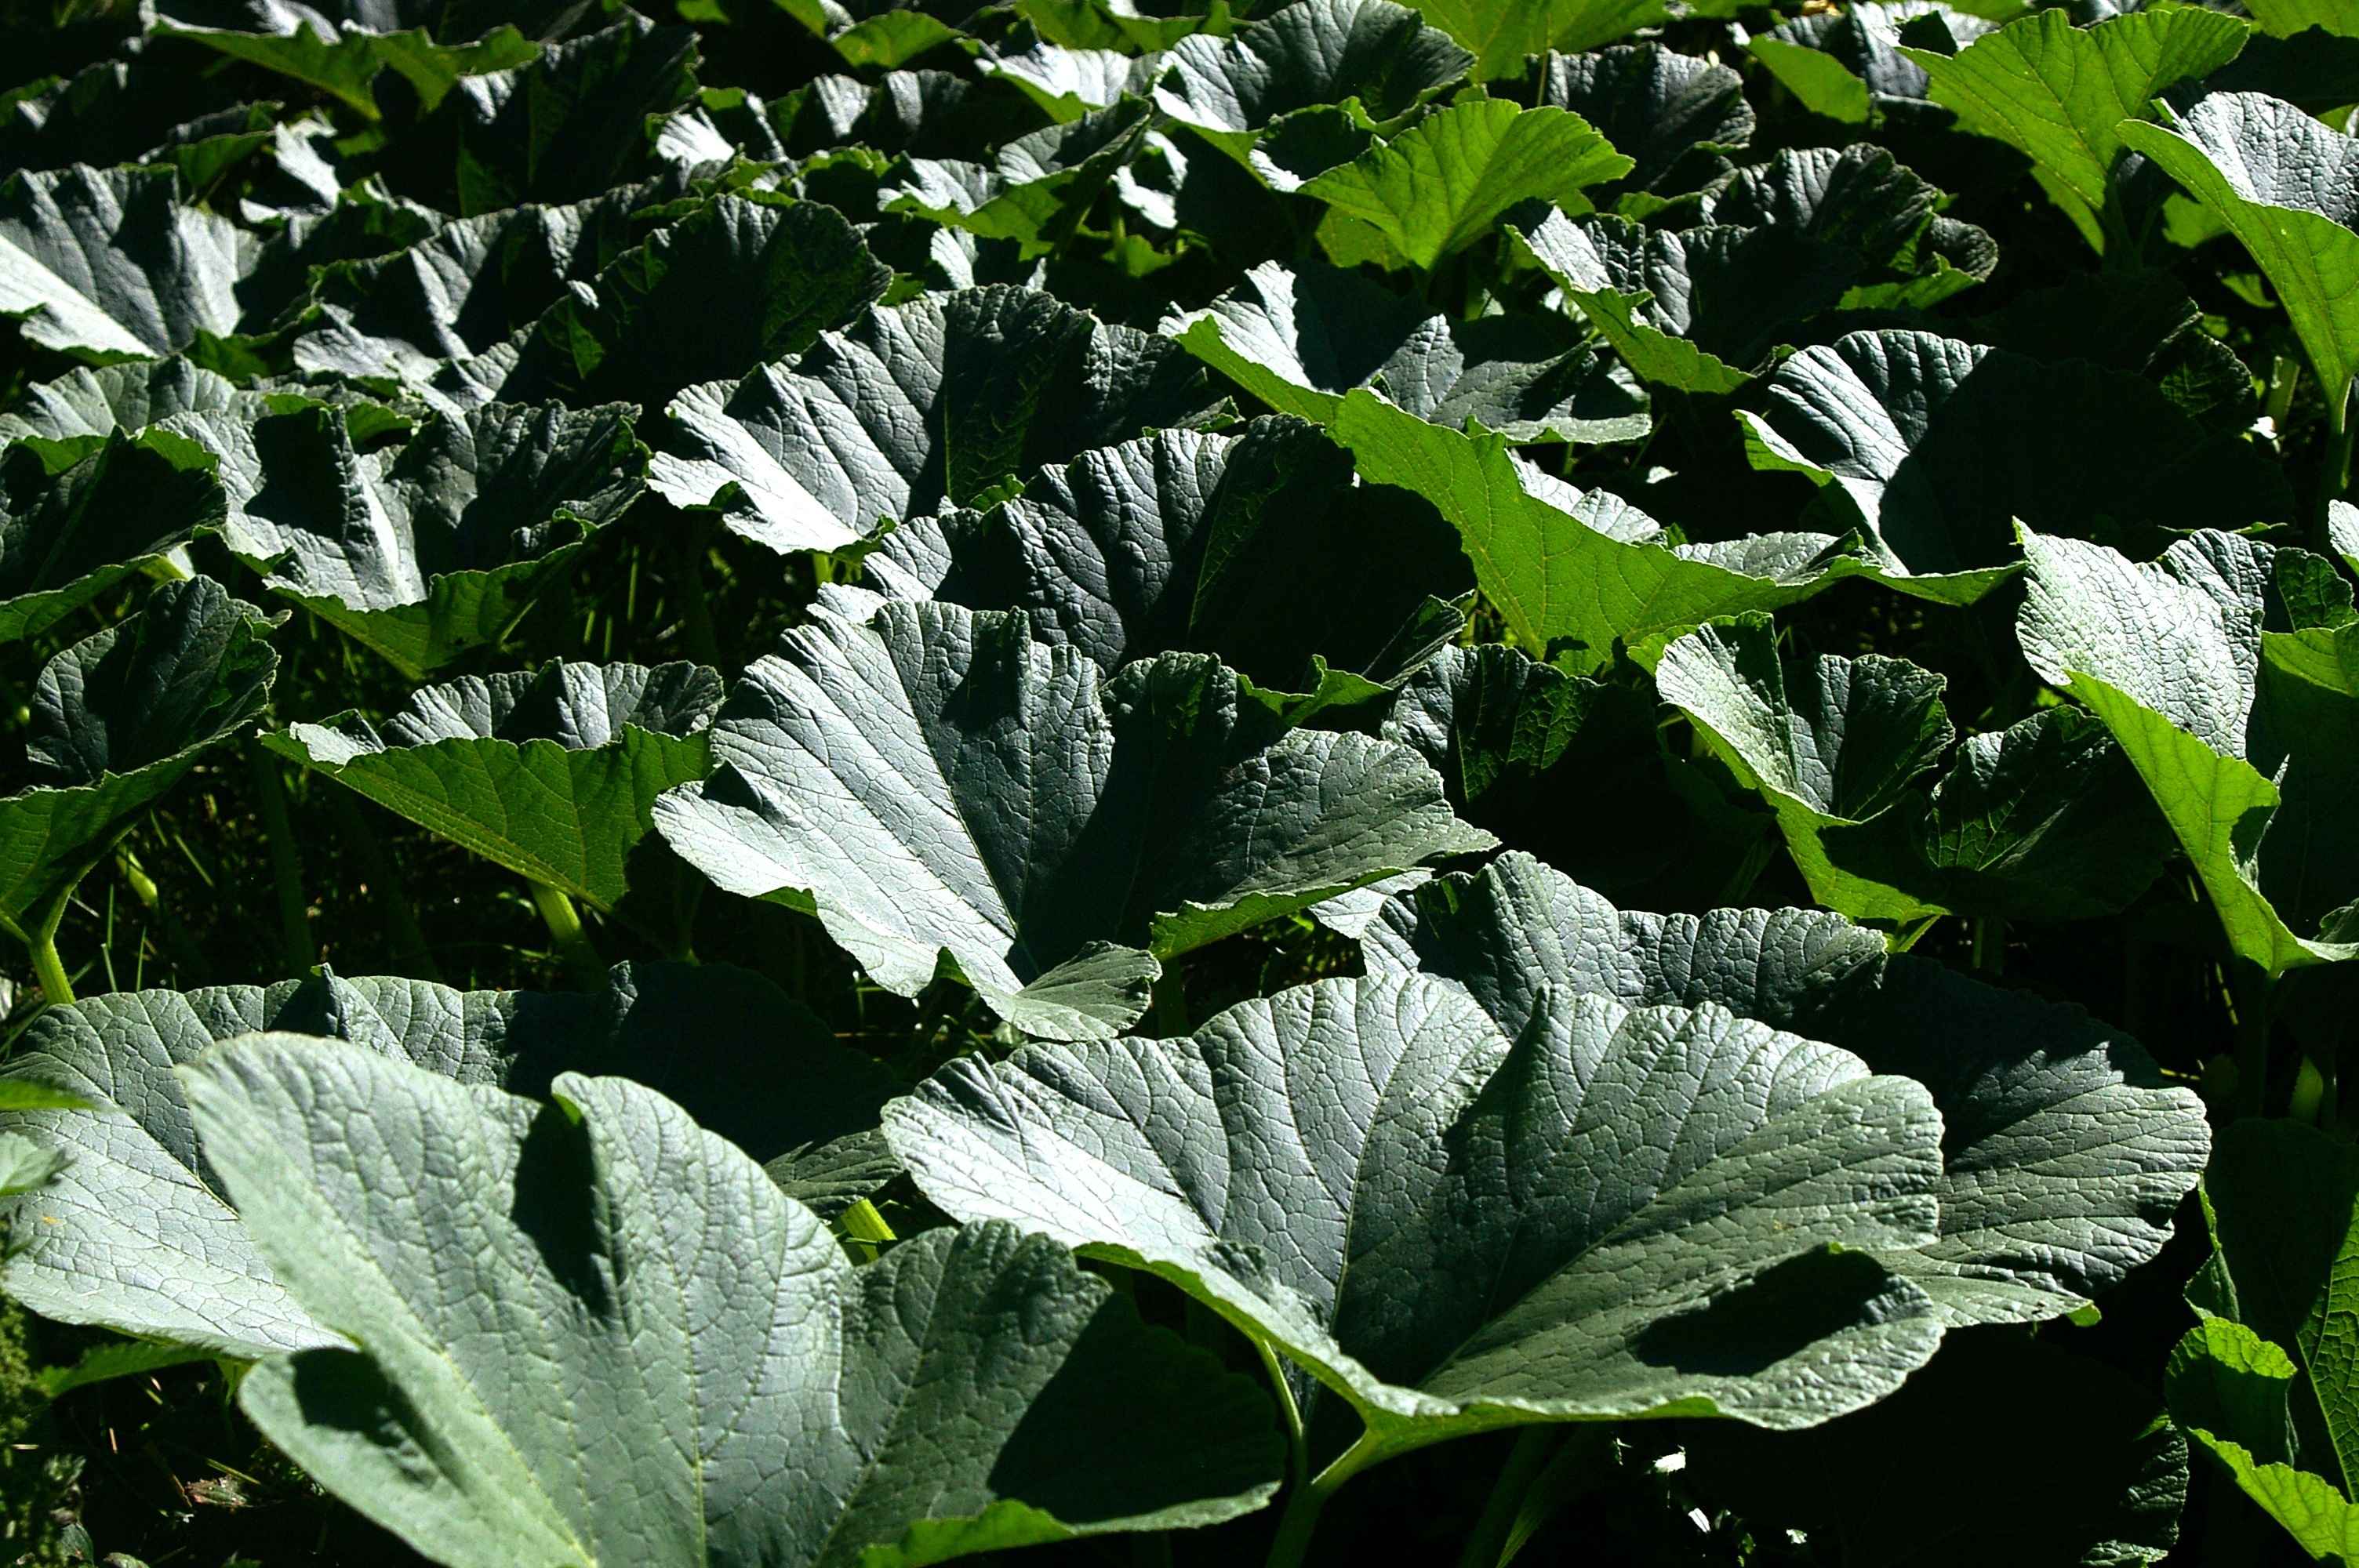
nature, plant, leaf, flower, food, green, herb, produce, vegetable, contrast, botany, garden, flora, wildflower, leaves, shrub, gloss, flowering plant, annual plant, land plant, pumpkin leaves